Provinces of Sweden

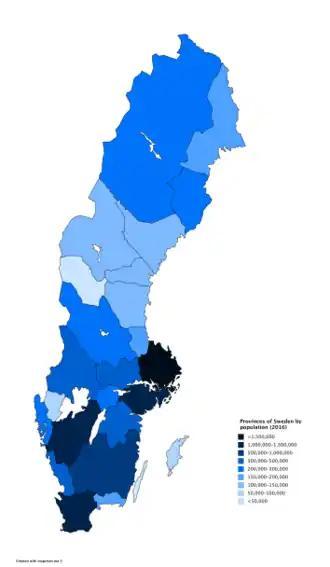
Population of Swedish provinces in 2016

The 25 provinces of Sweden are historical, geographical and cultural regions. They have no administrative function, but retain their own cultural identities, dialects and folklore.